The Mission (2023 film)

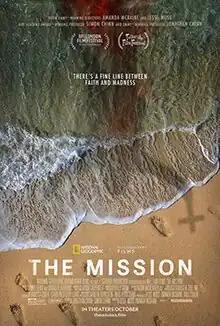
Theatrical release poster

The Mission is a 2023 American documentary film directed and produced by Amanda McBaine and Jesse Moss. It explores the death of American missionary John Allen Chau, who was killed by arrows during a self-initiated mission involving an indigenous group of the Andaman Islands, the Sentinelese.